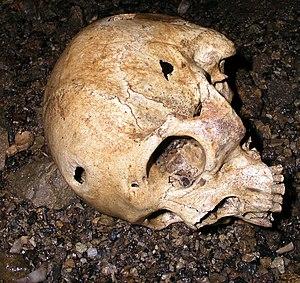
La trépanation est une technique de perçage qui consiste à pratiquer un trou en réalisant une découpe circulaire, à la différence de la craniectomie qui sectionne un ou plusieurs os du crâne. C'est également le nom générique d'une opération chirurgicale qui consiste à pratiquer un trou, grâce à un appareil — de type foret — appelé trépan, dans la boîte crânienne ou à enlever un morceau d'os crânien afin d'accéder au cerveau, notamment pour soulager une hyperpression intracrânienne.